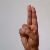
The image shows a hand gesture representing the letter 'U' in Indian Sign Language.